Behula

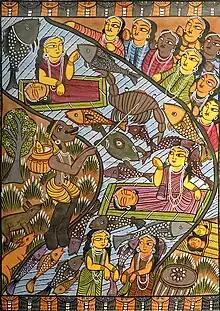
Behula sails with her dead husband, scene from Manasa Mangal

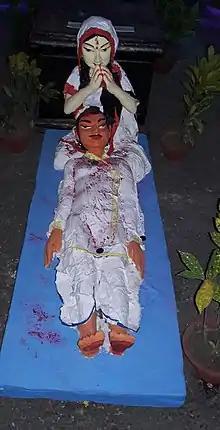
A statue of the dead Lakshindara with Behula at a Durga Puja Pandal, Kolkata

Behula ( "beula") is a protagonist in the Manasamangal genre of Assamese, Angika and Bengali medieval epics. A number of works belonging to this genre were written between the thirteenth and eighteenth centuries. Though the religious purpose of these works is to eulogise the Hindu goddess Manasa, these works are more well known for depicting the love story of Behula and her husband Lakhindar (or Lakshindar or Lakshmindara).